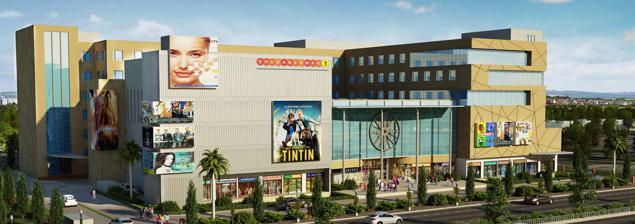
Building: Bhubaneswar 1
Country: India
Year built: 2018
Shopping mall in Odisha, India Bhubaneswar 1 Bhubaneswar 1 Location Bhubaneswar , Odisha , India Coordinates 20°18′54″N 85°49′41″E / 20.314885°N 85.827943°E / 20.314885; 85.827943 Opening date 2020 Developer Unitech Group No. of stores and services 200+ No. of anchor tenants 3 Total retail floor area 350,000 sq ft (33,000 m 2 ) No. of floors G+4 Parking 2 Level Basement Website Bhubaneswar 1 - Unitech Bhubaneswar 1 is an upcoming shopping mall located in Bhubaneswar , Odisha , India . Located at Mouza-Gadakana, it is going to be one of the largest malls in Bhubaneswar. The mall will be having a total floor space of 350,000 sq ft (33,000 m 2 ) spread over five floors designed by the Unitech Group . It contains more than 200 outlets, offices, including food courts, restaurants, family entertainment zones, a multiplex and a multi level parking. The mall is yet to be inaugurated and all constructions are currently stalled due to a pending lawsuit in the Orissa High Court. References